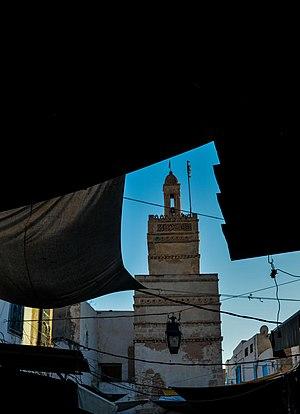
Minaret de la mosquée Bou Chouaïcha à Sfax (Tunisie)
La mosquée Bou Chouaïcha est l'une des mosquées les plus anciennes et les plus importantes de la médina de Sfax.